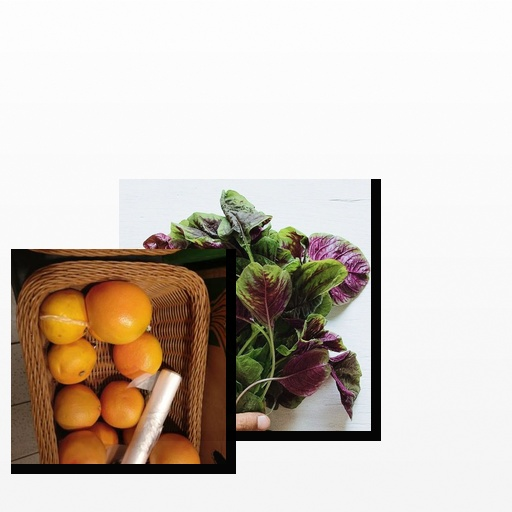
Food items: red_grapefruit, amaranth